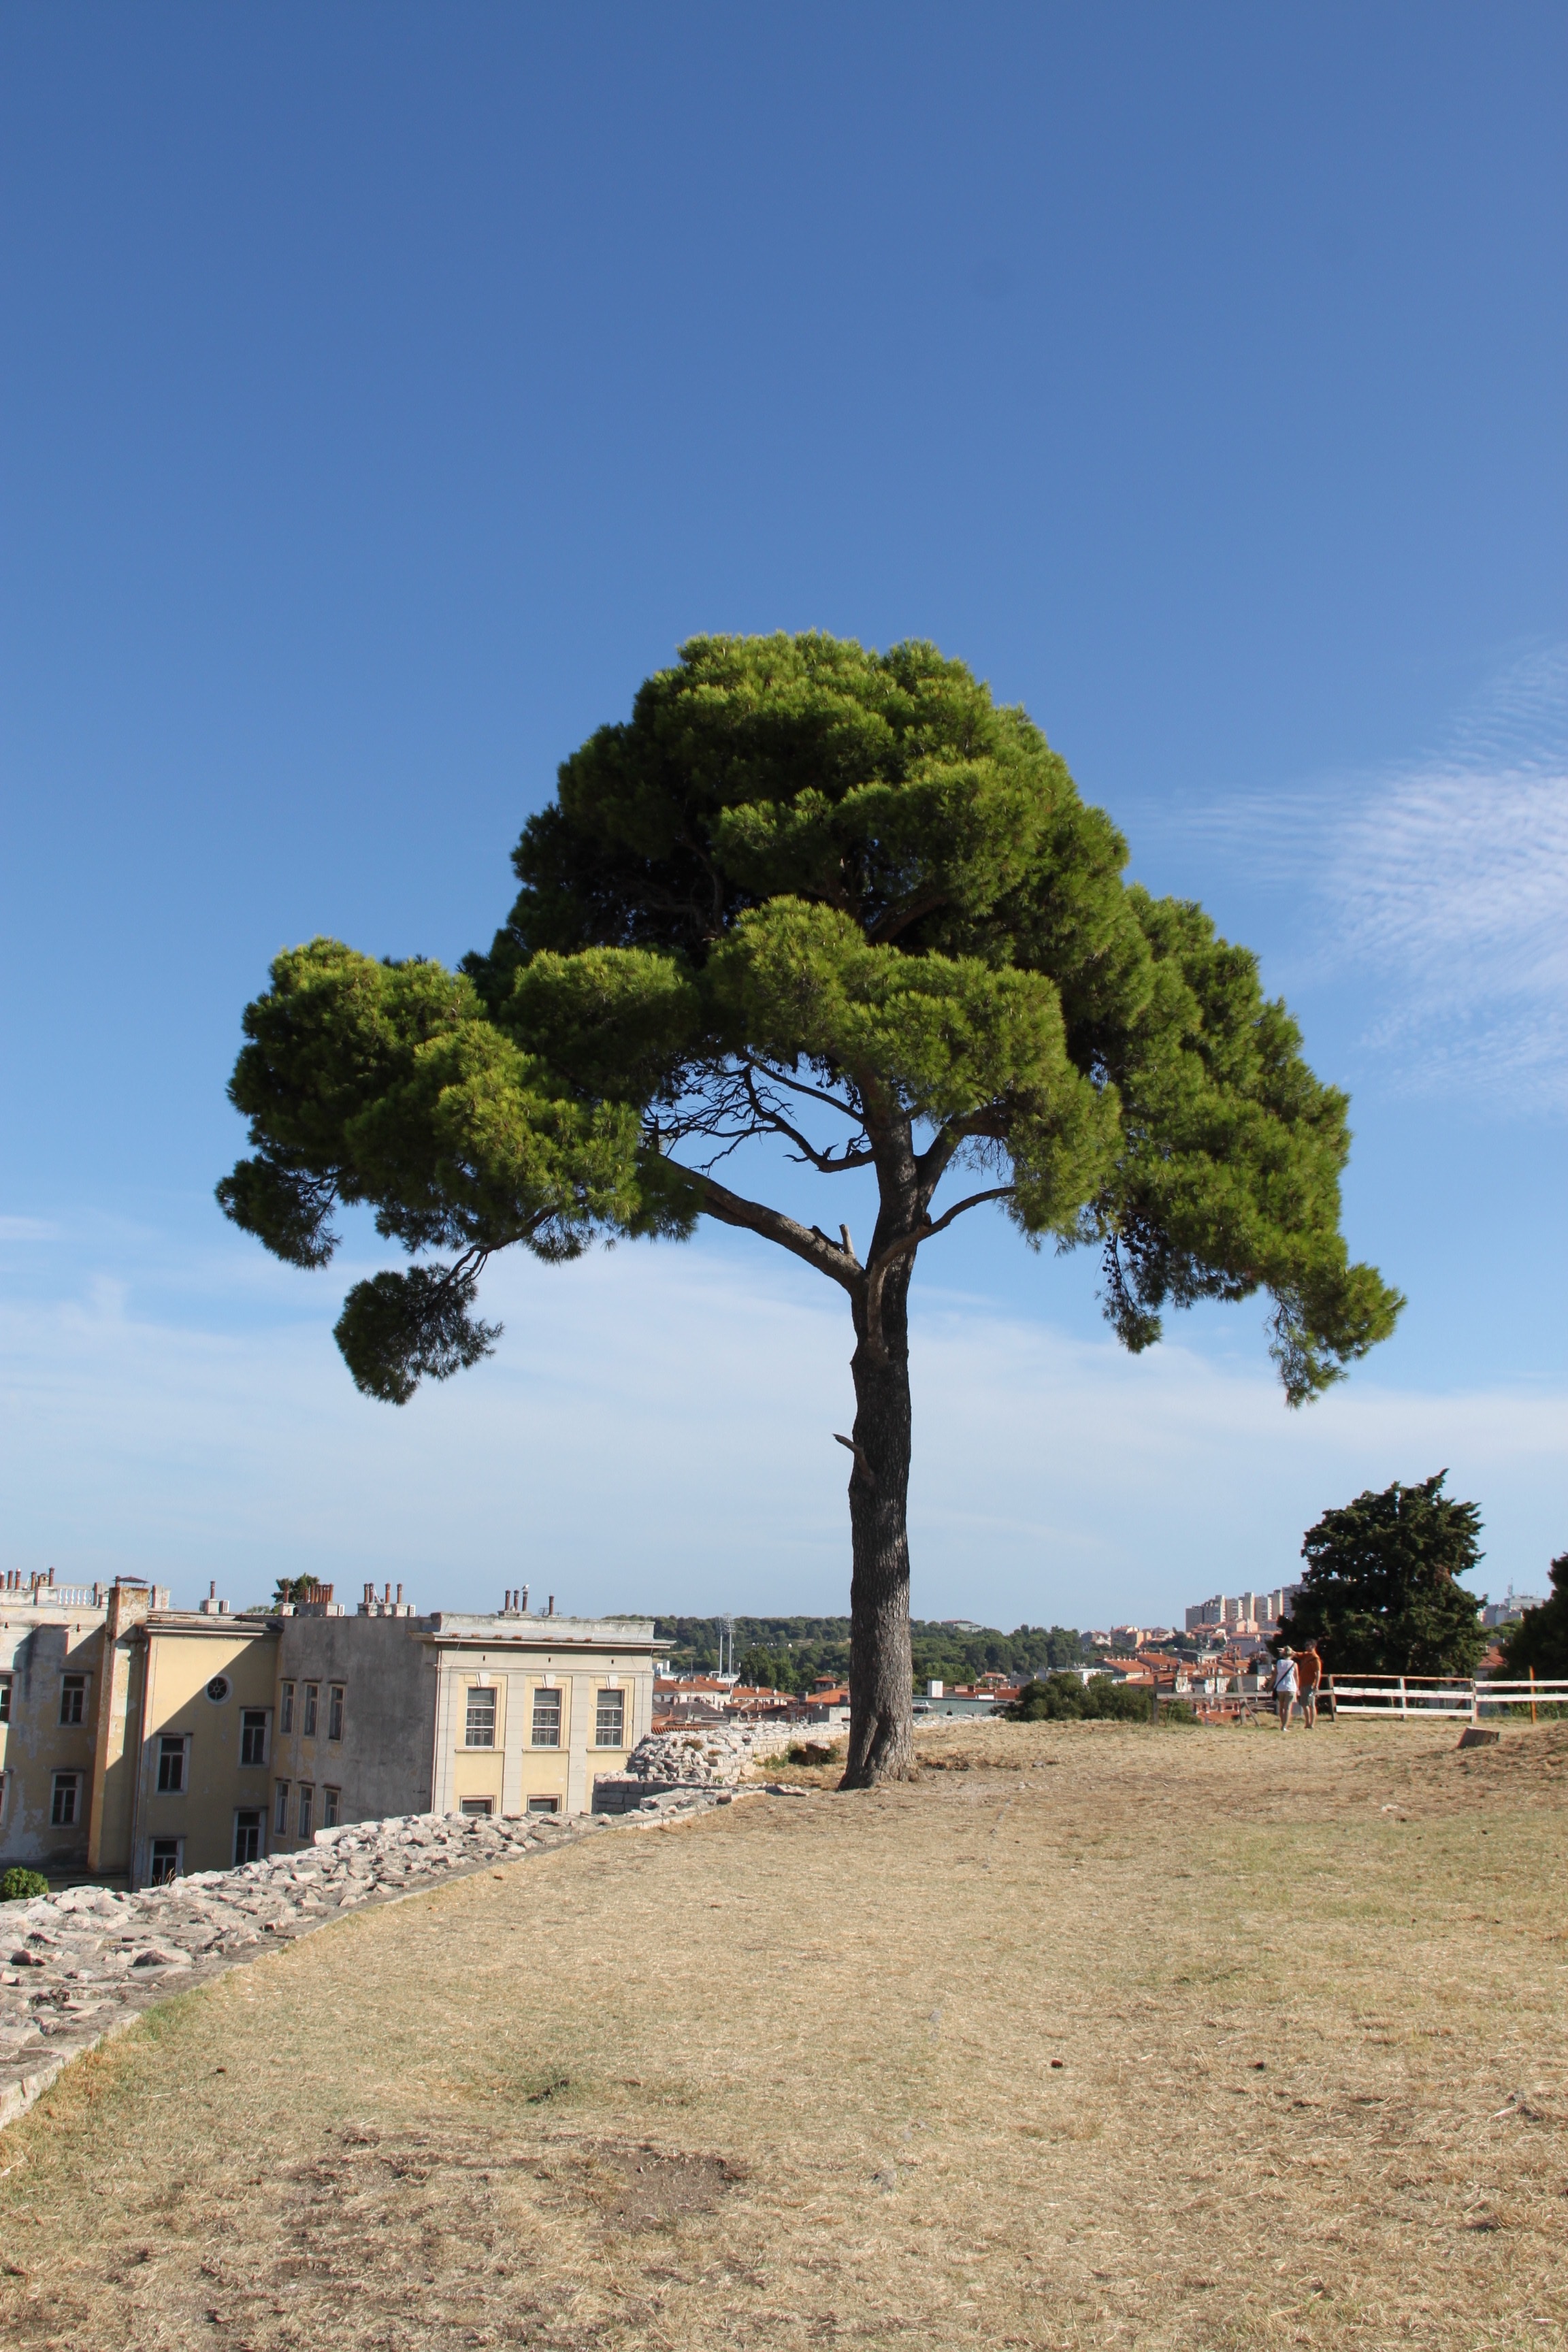
landscape, tree, plant, sky, soil, savanna, ecosystem, rural area, flowering plant, woody plant, land plant, arecales